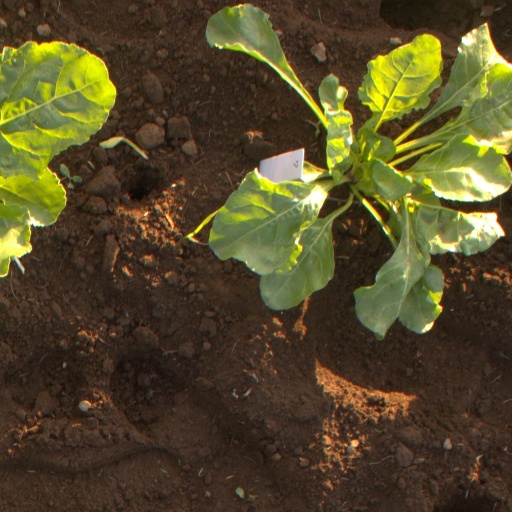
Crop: sugar beet